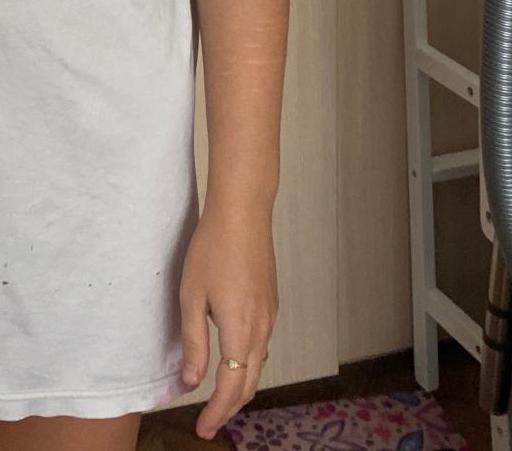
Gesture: no_gesture